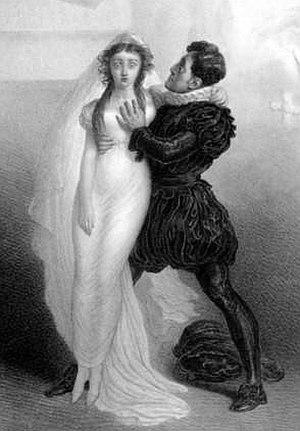
Henrietta Constance Smithson dite Harriet Smithson est une actrice irlandaise, née le 18 mars 1800 à Ennis, dans le comté de Clare, et morte le 3 mars 1854 à Paris. Elle est connue surtout pour avoir inspiré à Hector Berlioz sa Symphonie fantastique avant de devenir sa première épouse.